Arles bust

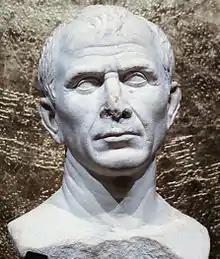
Marble bust found in the Rhone River near Arles

The Arles bust is a life-sized marble bust of a man, possibly Julius Caesar, dating to around the 1st century BC. It is part of the collection of the Musée de l'Arles antique.